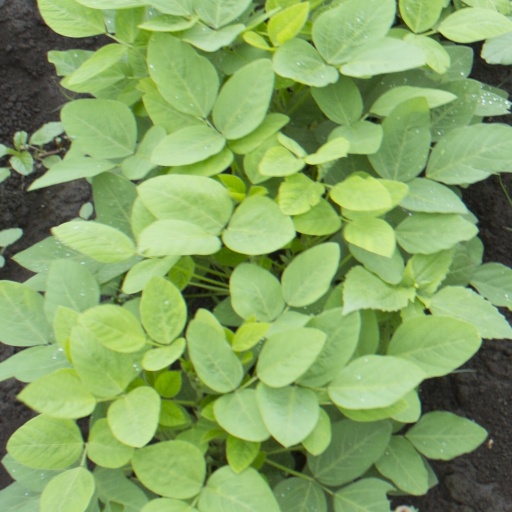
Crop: soybean